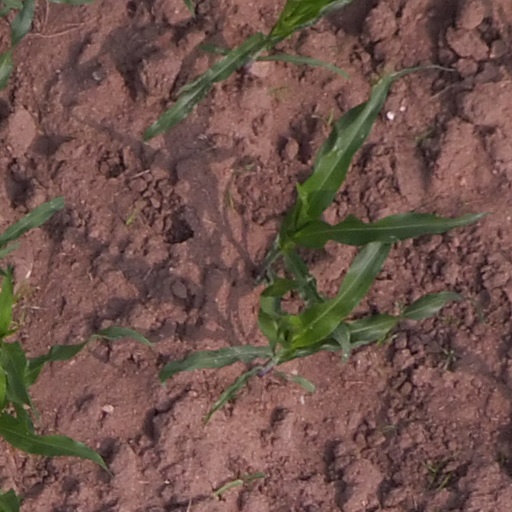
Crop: maize; corn